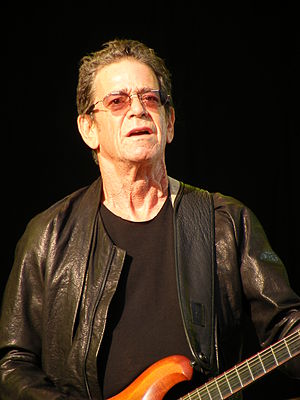
Døde i 2013 / Oktober
Døde i 2013 er en liste over notable personer, der er afgået ved døden i 2013.